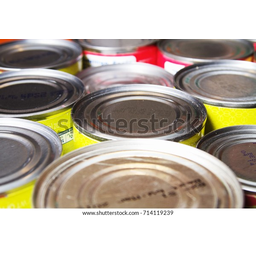
Label: metal